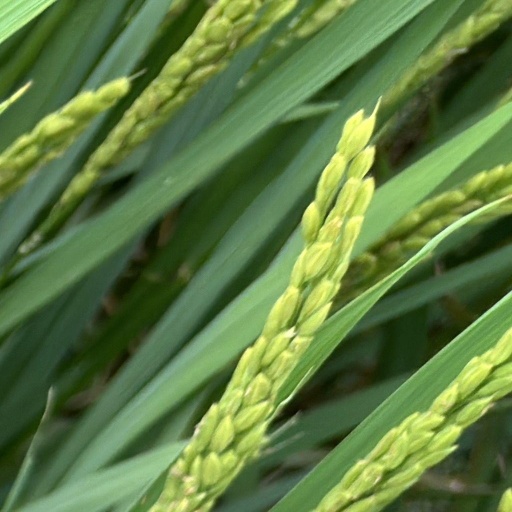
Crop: rice